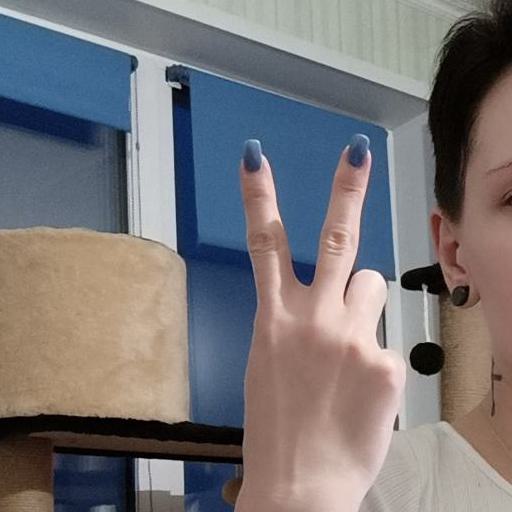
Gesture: peace_inverted